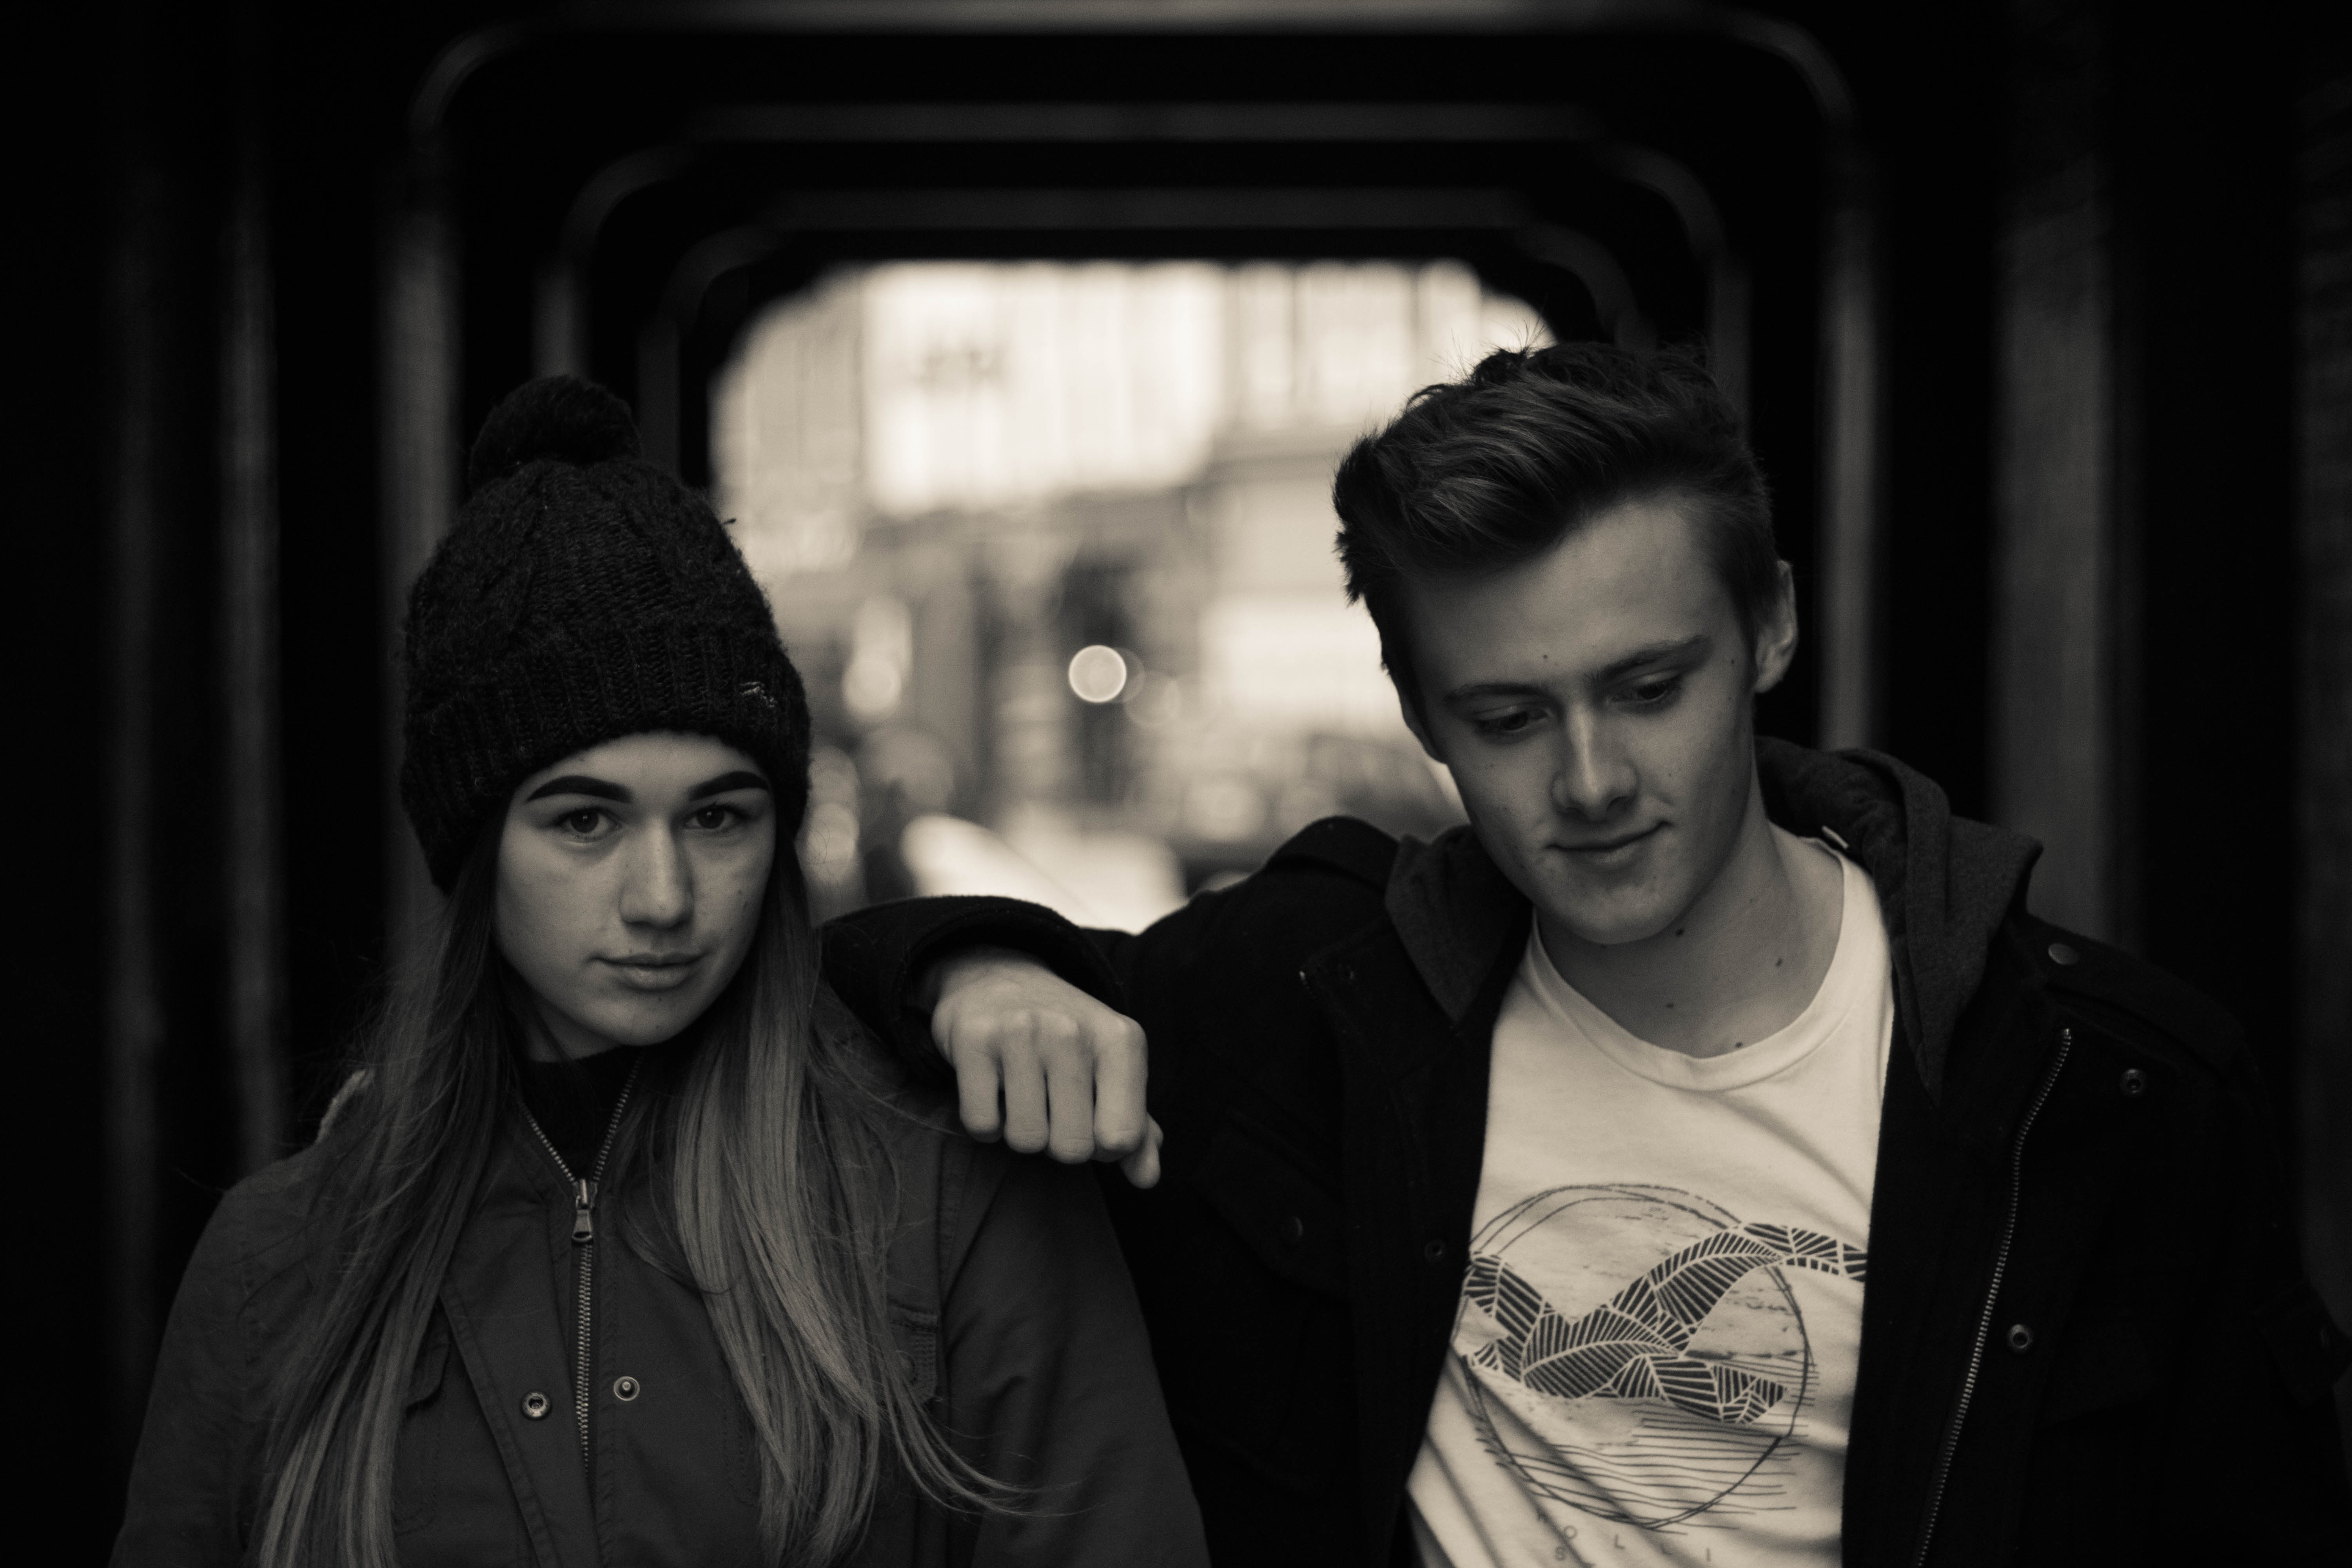
man, person, blur, black and white, people, girl, woman, white, street, photography, boy, city, urban, film, dark, portrait, couple, darkness, fashion, black, monochrome, together, jacket, outside, indoors, focus, friends, teenagers, photograph, pose, photoshoot, wear, adult, models, monochrome photography, portrait photography, film noir